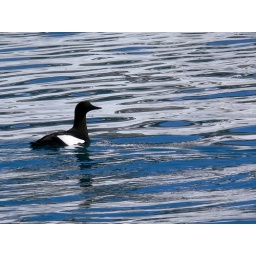
I loved the mirror patterns in the water around the bird.